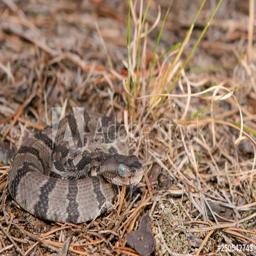
Animal: snakes